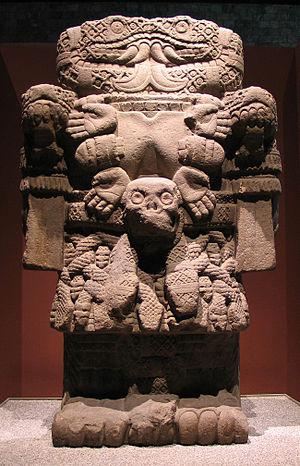
Statue de Coatlicue exposée au Musée National d'Anthropologie de la ville de Mexico.
Les Aztèques, ou Mexicas, étaient un peuple amérindien du groupe nahua, c'est-à-dire de langue nahuatl.
Le monolithe de Coatlicue est une grande sculpture monolithique aztèque représentant la déesse Coatlicue.
La philosophie aztèque est la philosophie des peuples nahuas unis par la langue nahuatl au sein de l'empire aztèque. Leur philosophie était complexe et à bien des égards comparable à la philosophie grecque. Les thèmes principaux de la philosophie aztèque sont le monisme, le dualisme, et l'esthétique. La question principale à laquelle les philosophes aztèques ont tenté d'apporter une réponse est celle de la permanence de la vie humaine dans un monde éphémère.
Le Musée national d'anthropologie de Mexico est un musée situé dans le bois de Chapultepec, à Mexico, et consacré à l'archéologie et l'histoire des civilisations préhispaniques du Mexique, principalement de Mésoamérique, et à l'ethnographie des actuels peuples indigènes du pays. Depuis son inauguration en 1964, il est considéré comme un des plus importants musées mexicains et, avec plus de 2 millions de visiteurs en 2013, il a été également le plus visité. En surface d'exposition, il est également l'un des plus grands musées du continent américain.
L’art aztèque s'inscrit dans une tradition culturelle millénaire dont toute la production fait partie du cœur de l'espace mésoaméricain. Les Mexicas, autre nom des Aztèques, héritiers de plus de trente siècles de civilisation, adoptent et améliorent en effet les techniques artistiques et architecturales des peuples qui, avant eux, dominèrent le Mexique central.